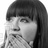
Emotion: surprise